Gene Stratton-Porter

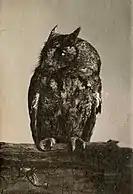
One of Stratton-Porter's early nature photographs of owls, one of her favorite birds to study and photograph.

Gene received little formal schooling early in life; however, she developed a strong interest in nature, especially birds. As a young girl, Gene's father and her brother, Leander, taught her to appreciate nature as she roamed freely around the family farm, observing animals in their natural habitats and caring for various pets.